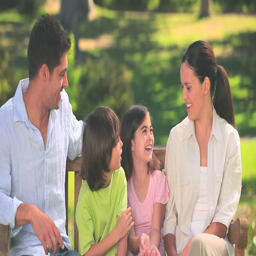
cute family talking outdoors while sitting on a bench